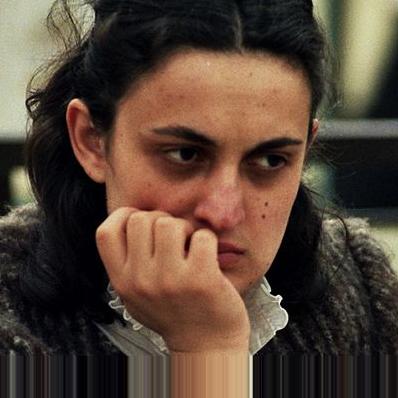
Age: 22